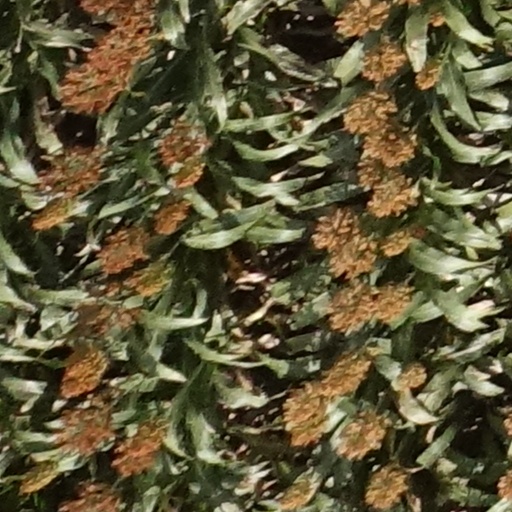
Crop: sorghum